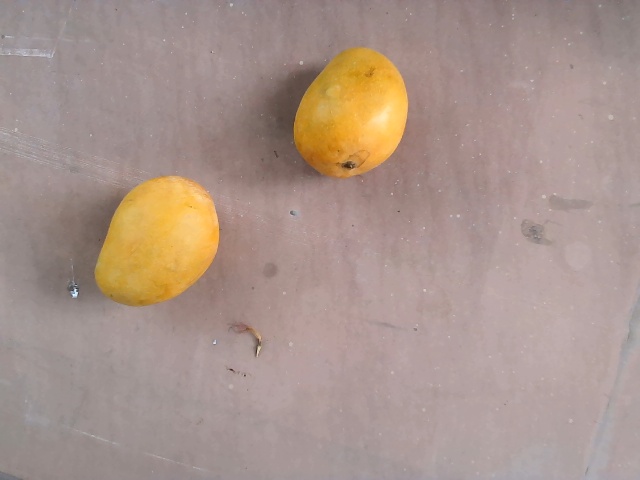
Label: Ripe_Mango